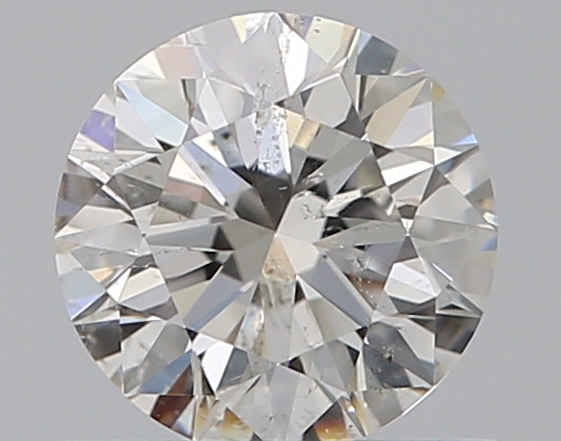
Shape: round
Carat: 0.55
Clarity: SI2
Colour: H
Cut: EX
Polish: EX
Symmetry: EX
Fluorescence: N
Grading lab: GIA
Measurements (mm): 5.22 x 5.25 x 3.24